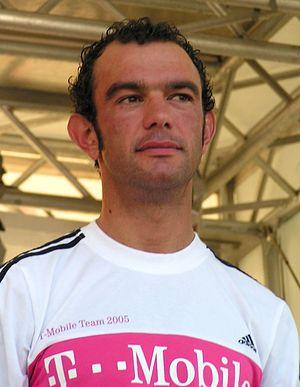
Le coureur cycliste italien Daniele Nardello à la présentation de l'équipe pour le Tour d'Allemagne à Düsseldorf, Allemagne.